Rosette
Also known as:
da - Danish: Rosetbakkelse
de - German: Rosenküchle
es - Spanish: Rosette
fa - Persian: نان پنجره‌ای
fi - Finnish: Rosetti
ja - Japanese: ハトゥン・パンジェレ
jv - Javanese: Rosette
ko - Korean: 로세트
mk - Macedonian: Розети колачиња
nb - Norwegian Bokmål: Rosettbakkelse
nn - Norwegian Nynorsk: Rosettbakkels
ru - Russian: Розетта
sv - Swedish: Struva
tr - Turkish: Demir tatlısı
uk - Ukrainian: Розетта
Category: fritter (cookie fritter)
Cuisine: Iranian, Turkish, Sri Lankan
Associated cuisines: Iranian, Turkish, Sri Lankan, Danish, Finnish, Norwegian, Swedish
Area: Iran, Turkey, Sri Lanka
Countries: Iran, Turkey, Sri Lanka
Region: Southern Asia Western Asia

The dish is thin, cookie-like fritters made with iron molds. The batter is a blend of wheat flour, eggs, sugar and whole milk. They are formed with a rose iron. This specialized tool has a long handle and with a metal shape, commonly stars, flowers, snowflakes or Christmas trees. The metal is heated in hot oil before it is dipped in batter. Returning the iron to the oil, the batter is detached from the mold when it is partially cooked and gently flipped to finish cooking. They are usually topped with sugar or honey, or the edges of them are dipped into frosting.

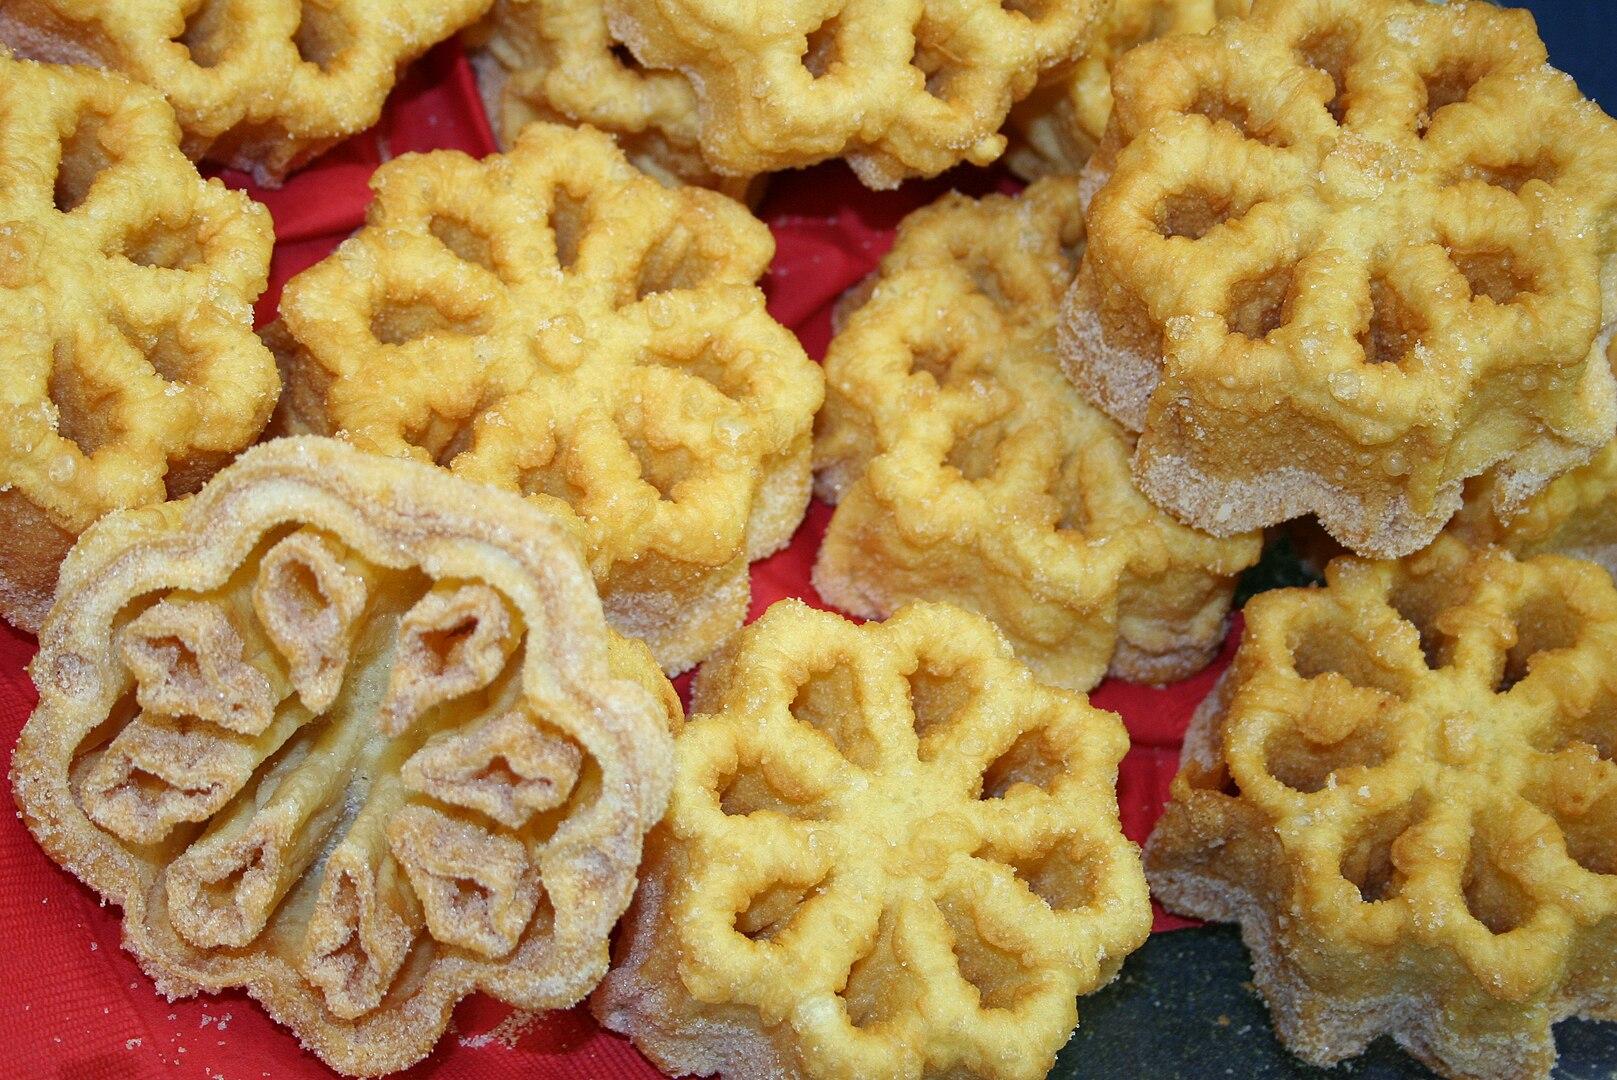
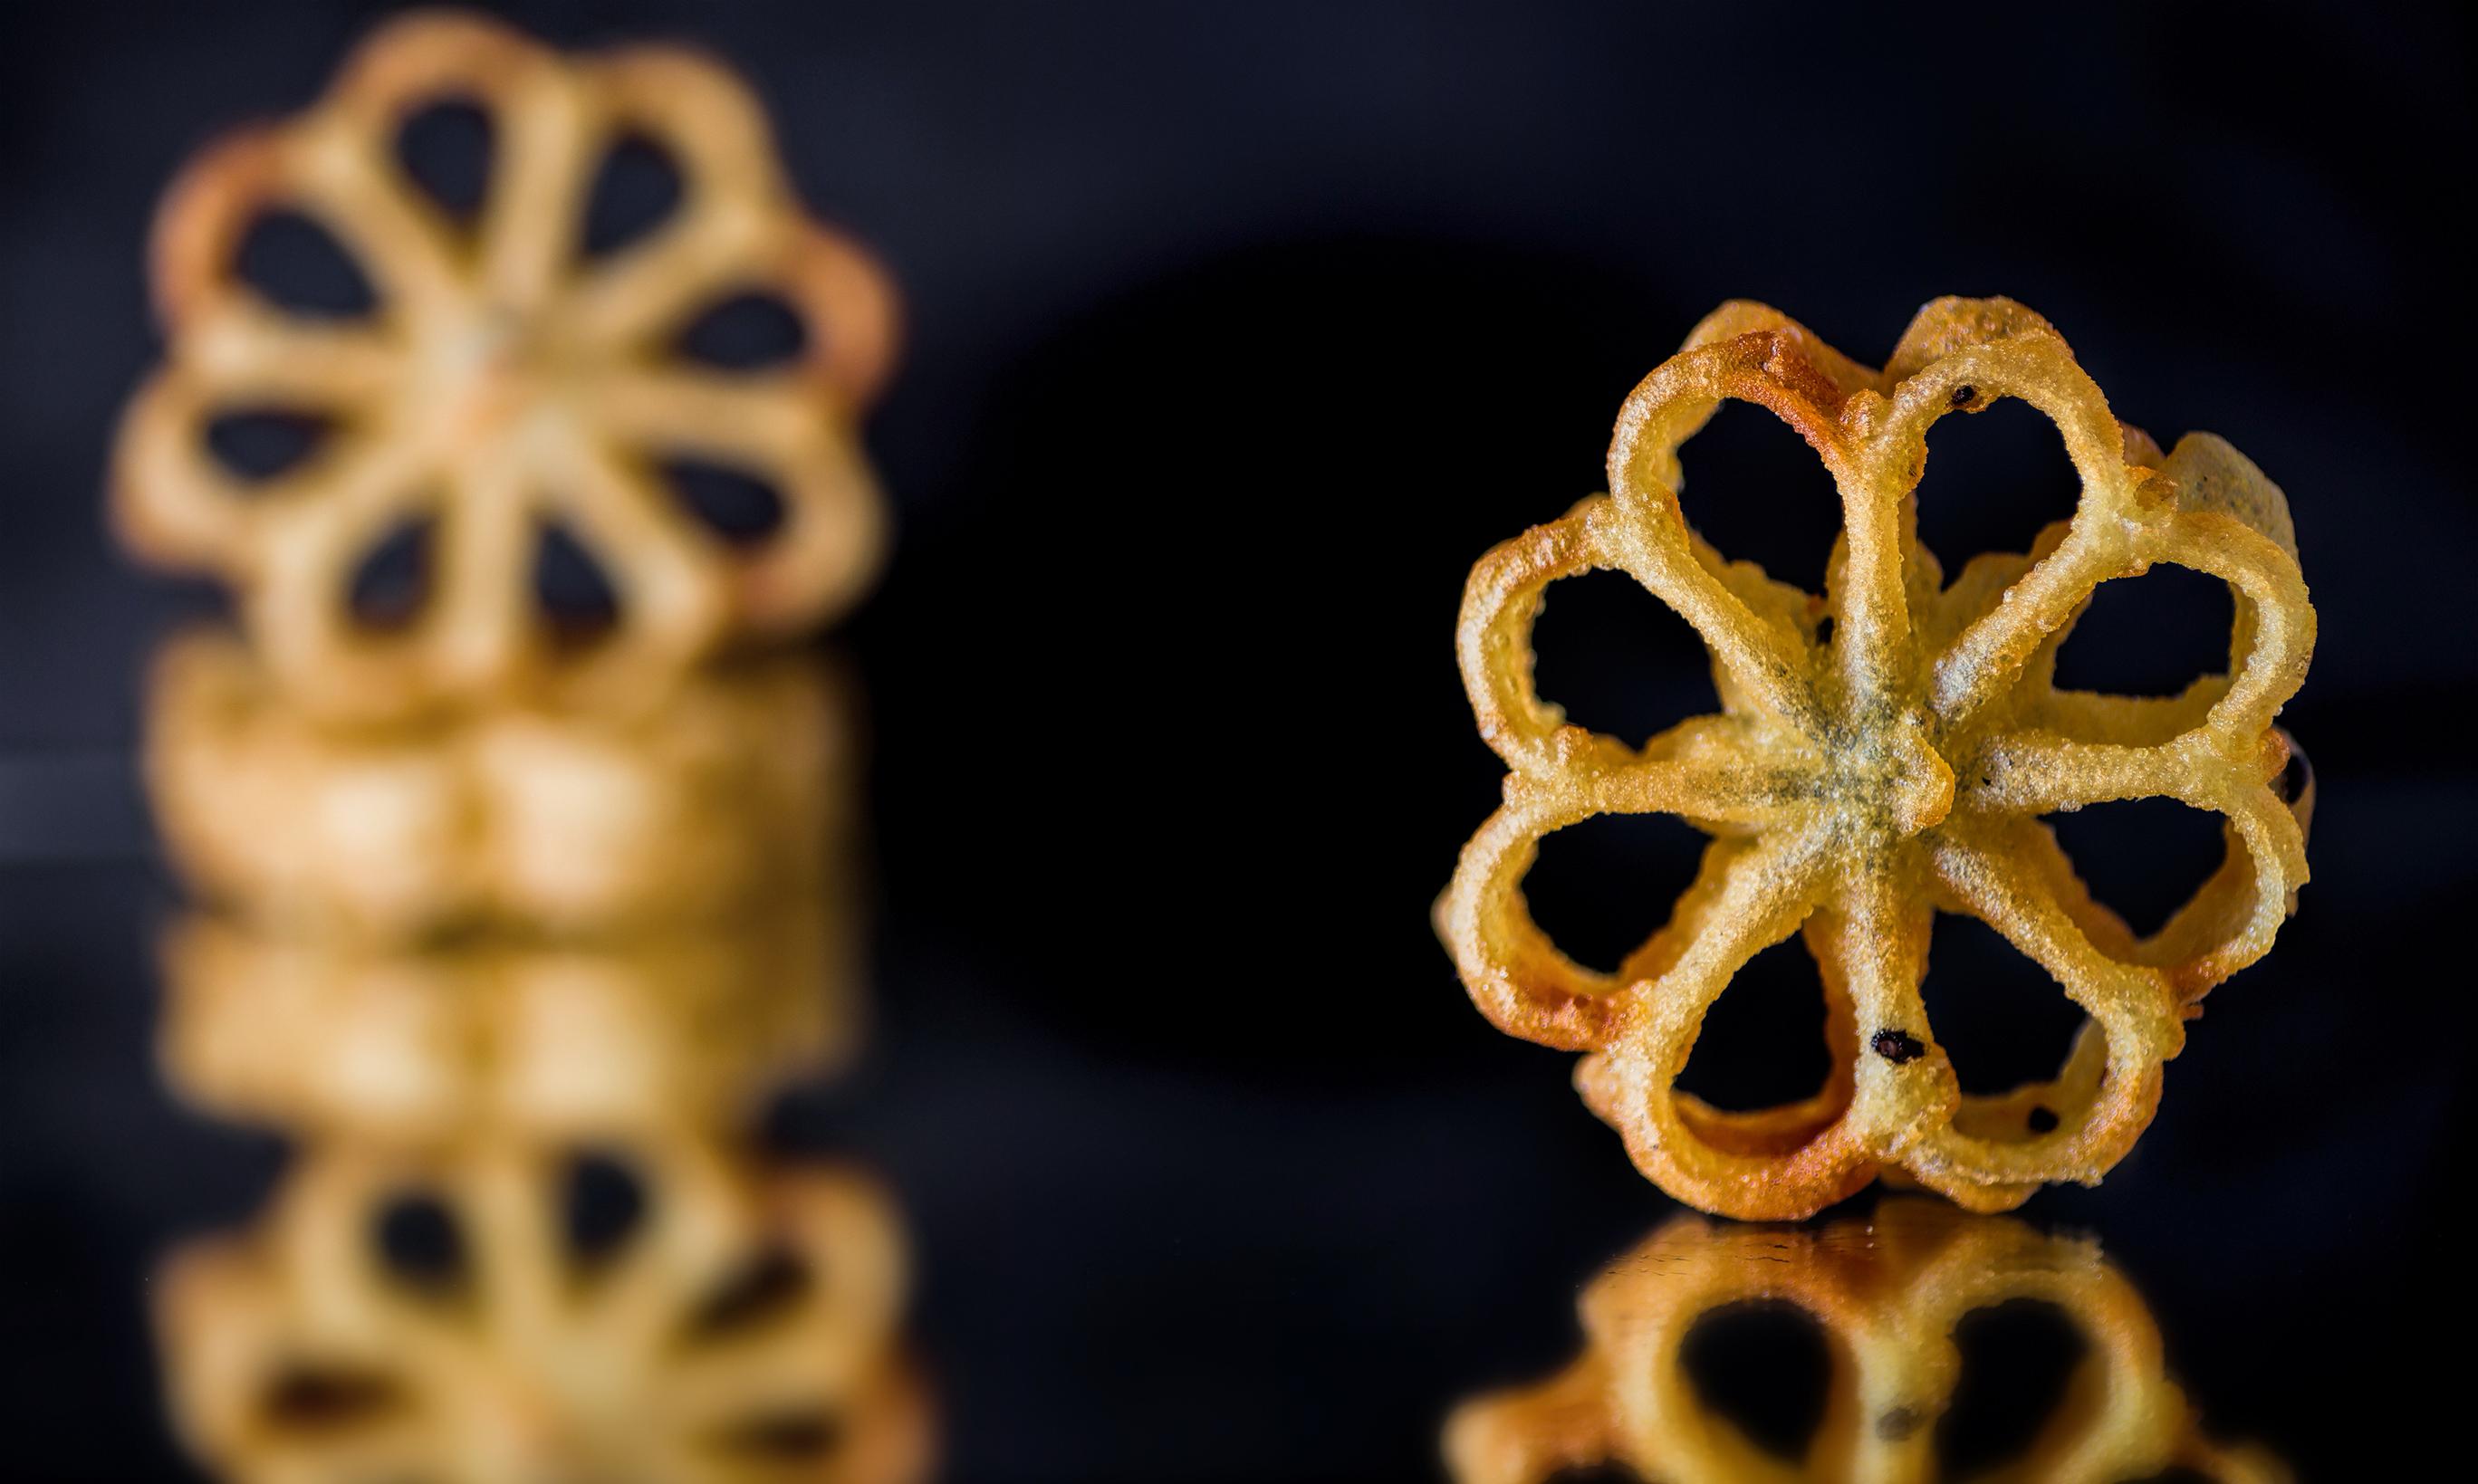